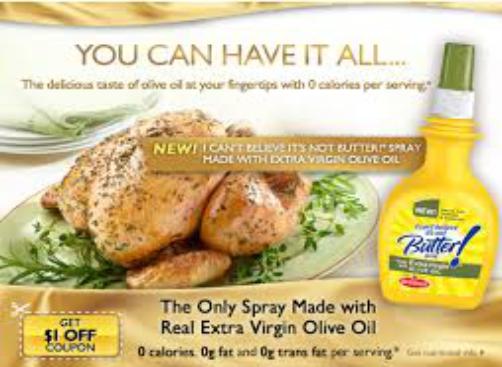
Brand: I Can't Believe It's Not Butter
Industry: Food